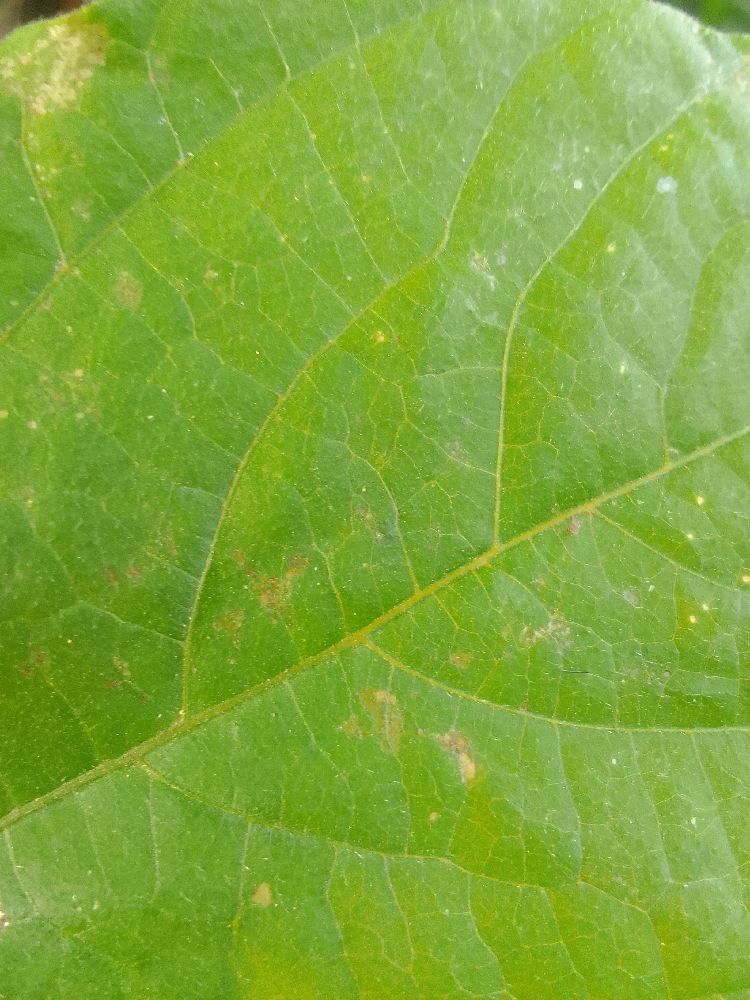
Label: healthy